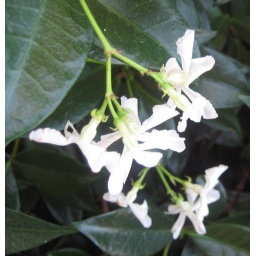
This photo emphasis is the white flower in the middle.